Reims–Laon railway

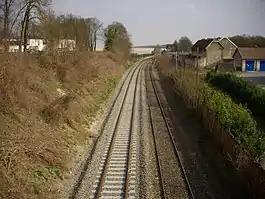
The railway in La Verrerie (commune of Courcy)

The railway line between Reims and Laon (French: "Ligne de Reims à Laon") is a French 52 km long railway located in the departments of the Marne and Aisne. The line connects the communes of Reims and Laon along with seven intermediary stops. It consists of line number 082 000 of the "réseau ferré national."